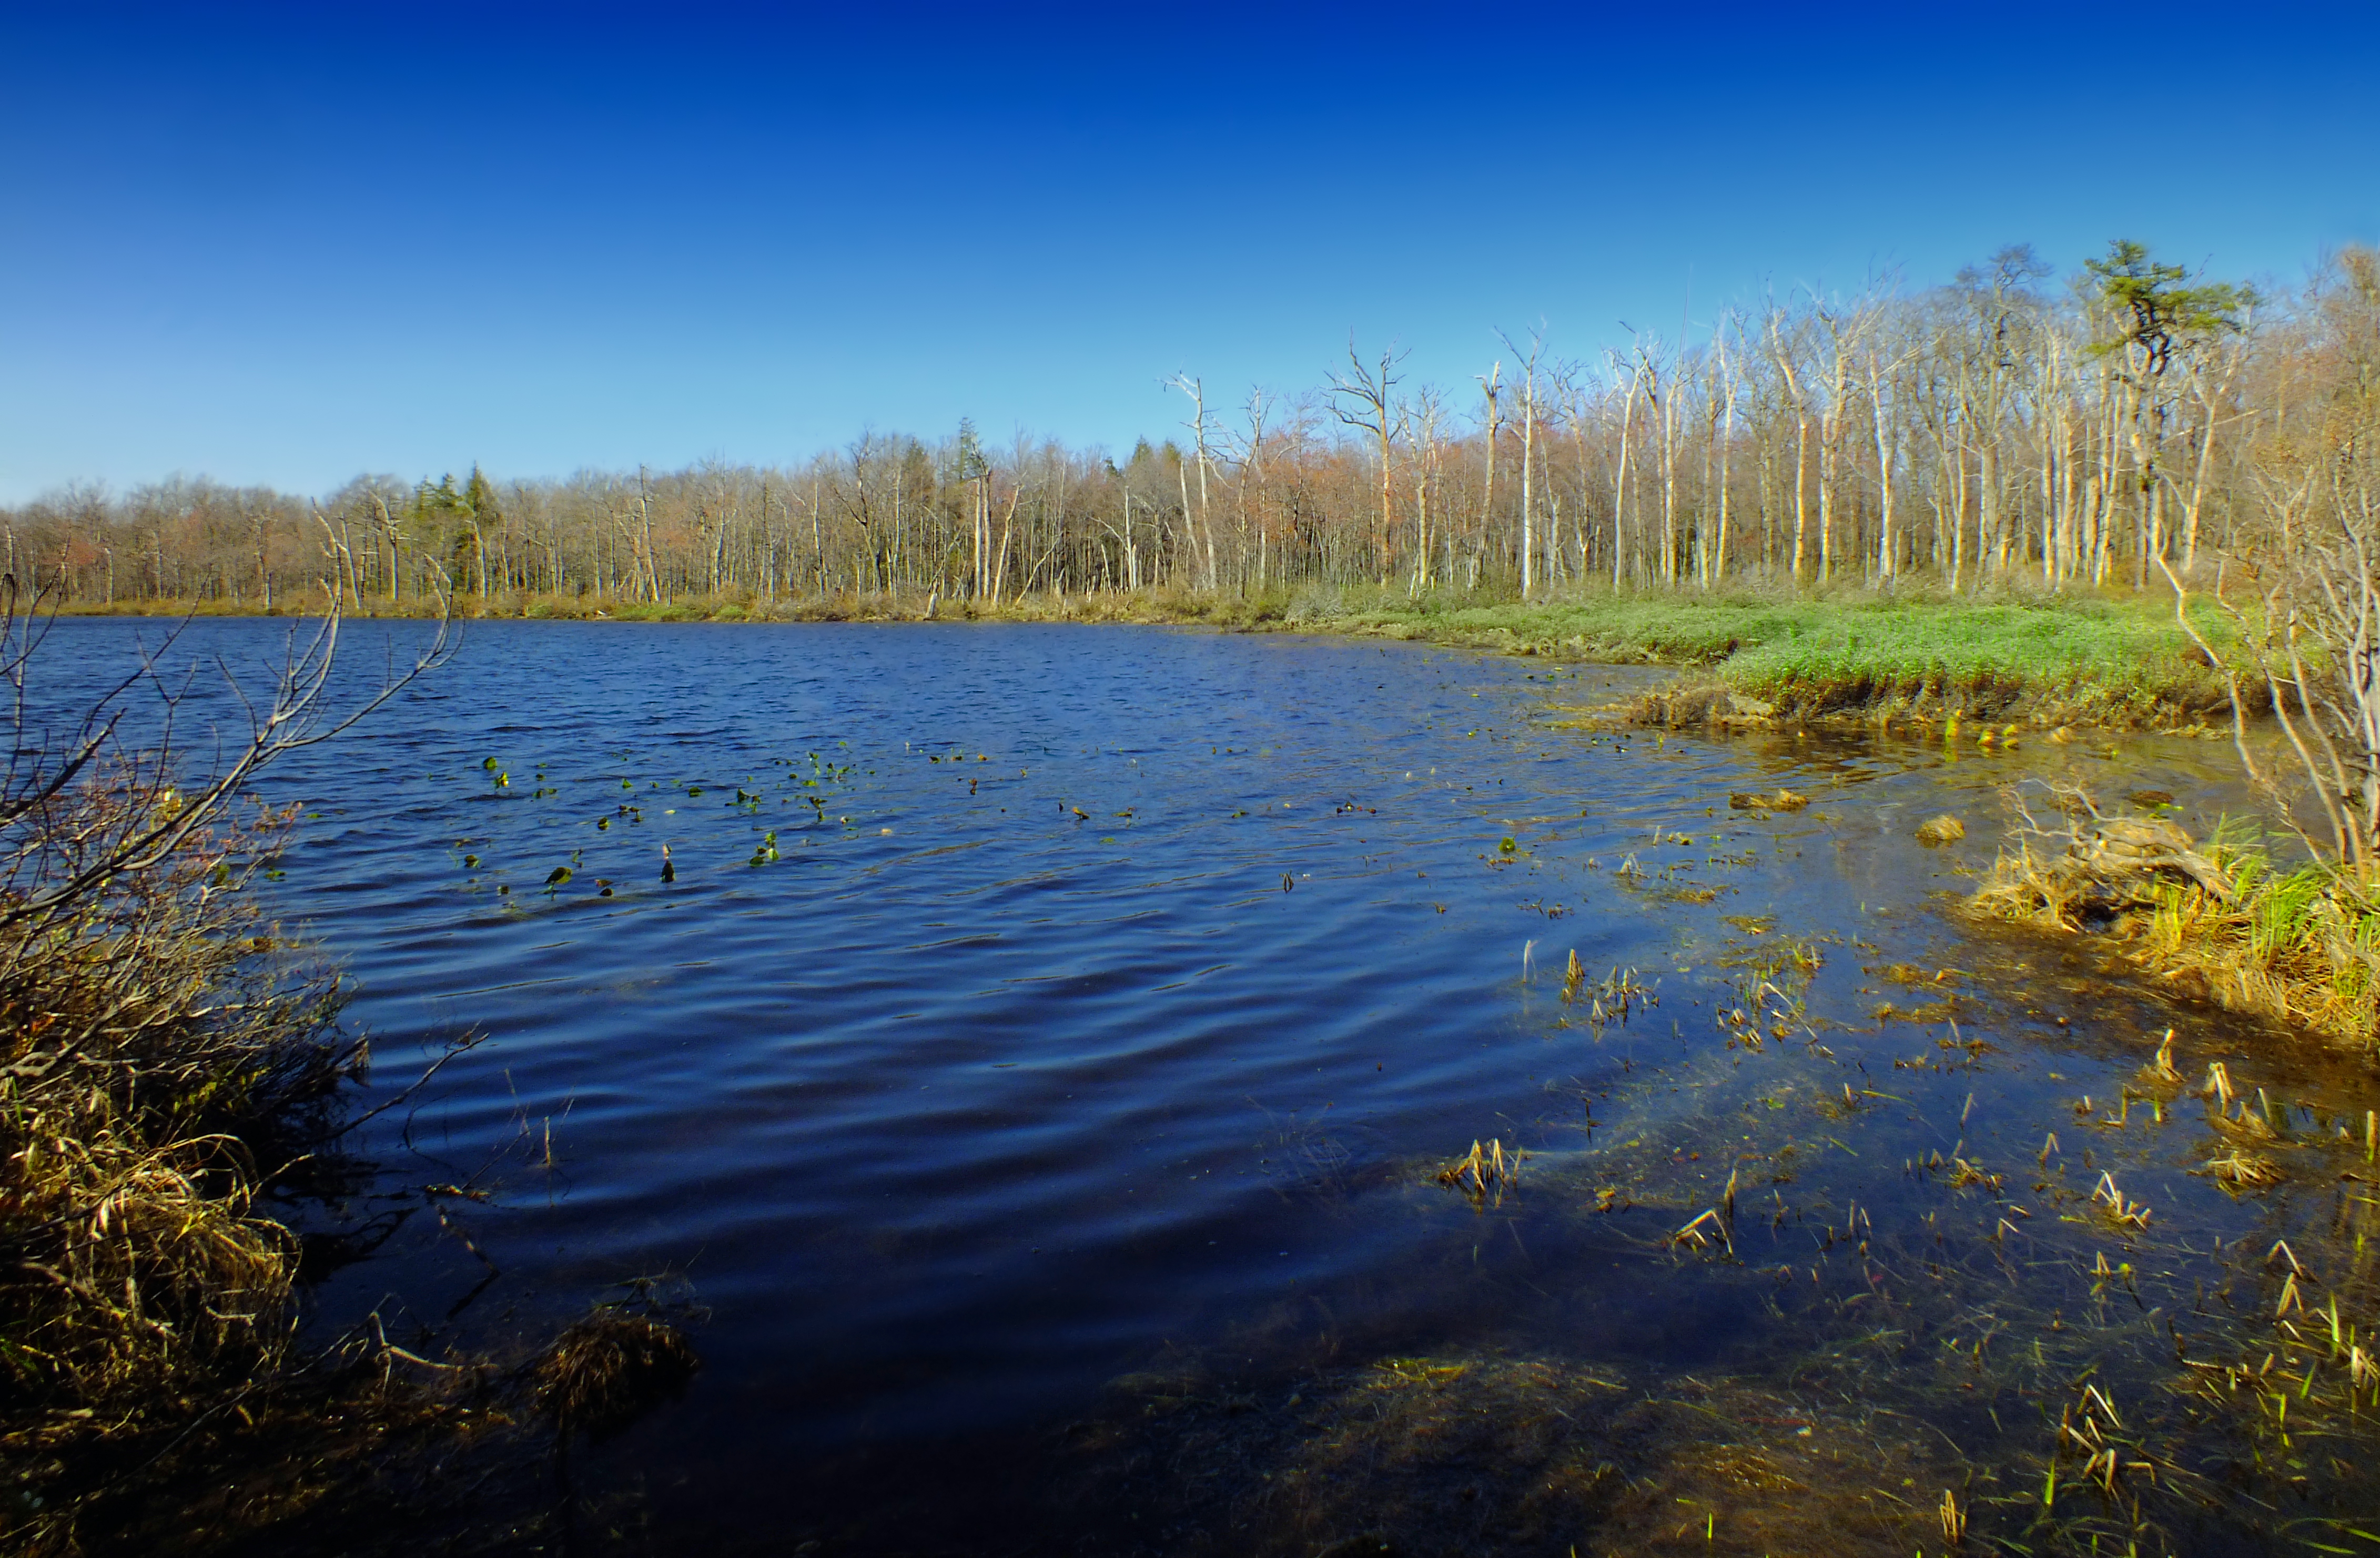
landscape, tree, nature, forest, marsh, wilderness, sky, meadow, lake, river, pond, stream, spring, reflection, autumn, reservoir, body of water, creativecommons, monroecounty, poconos, wetland, cloudless, pennsylvania, natureconservancy, patnc, bog, tunkhannocktownship, bethlehemauthority, grasslake, habitat, loch, ecosystem, natural environment